Theo Joekes

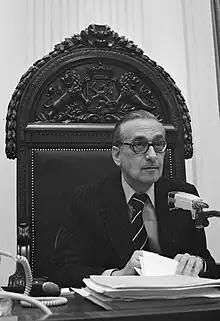
Theo Joekes in 1980

Theodoor Hendrik "Theo" Joekes (1 September 1923, in The Hague – 16 March 1999, in The Hague) was a Dutch journalist, writer and politician.